History of Eglin Air Force Base

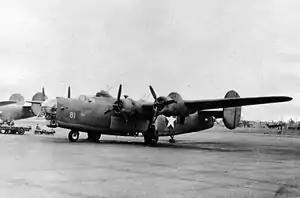
Sole XB-41 gunship conversion, for role already being disproved by YB-40s over Europe. Wide-chord propellers have not yet been installed in this photo.

On 29 January 1943, the sole XB-41, a conversion of a Consolidated B-24D Liberator, into a gunship, was delivered to Eglin Field. Guns were added which brought the total armament to fourteen 0.50-inch machine guns. Tests indicated that the center of gravity was improperly located, making the aircraft unstable. On 21 March 1943, the Army declared the XB-41 as being operationally unsuitable, and plans for thirteen YB-41 Liberator conversions were cancelled. Consolidated worked on the prototype, equipped the aircraft with wide-blade propellers and subjected the plane to a weight-reduction program. On 28 July 1943, the XB-41 was returned to Eglin for more tests.